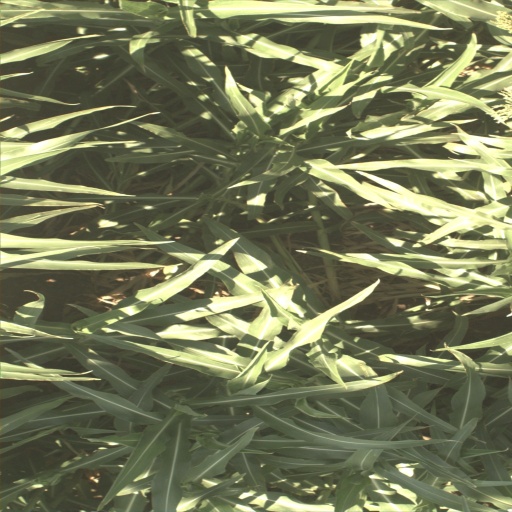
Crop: sorghum